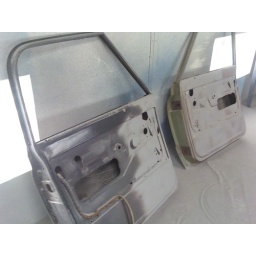
Truck doors in sand blasting cabinet